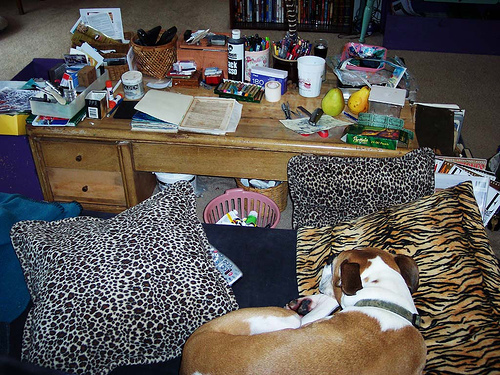
user: Given an image and a question. Answer the question in a short answer. Question: What is the average life expectancy of this breed of dog? Short Answer:
assistant: 10 years